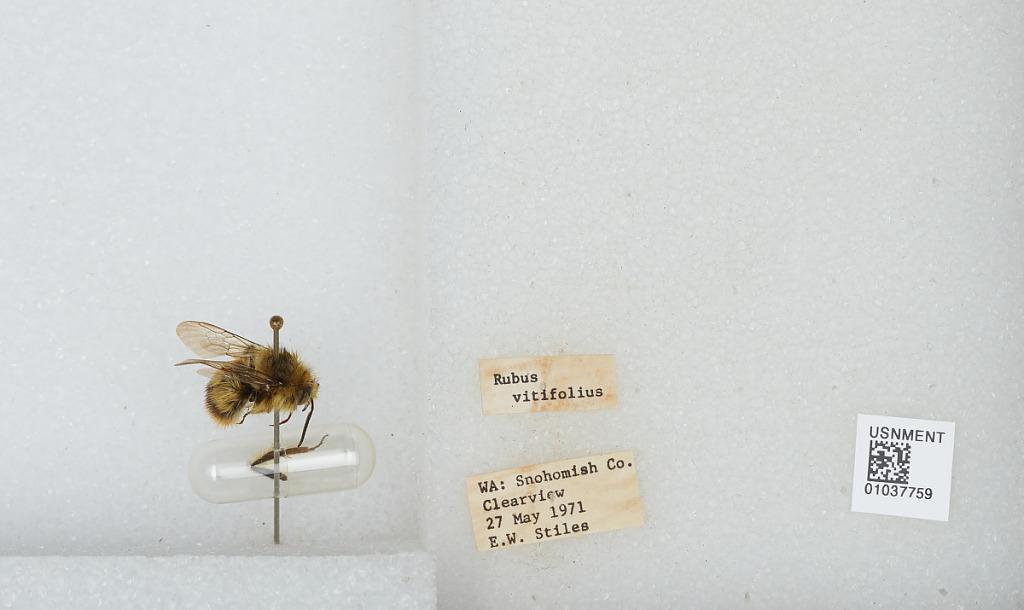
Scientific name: Bombus (Pyrobombus) mixtus Cresson
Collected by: E. Stiles
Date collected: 1971-5-27
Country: United States
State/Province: Washington
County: Snohomish
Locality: Clearview
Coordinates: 47.8292, -122.145